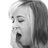
Emotion: neutral